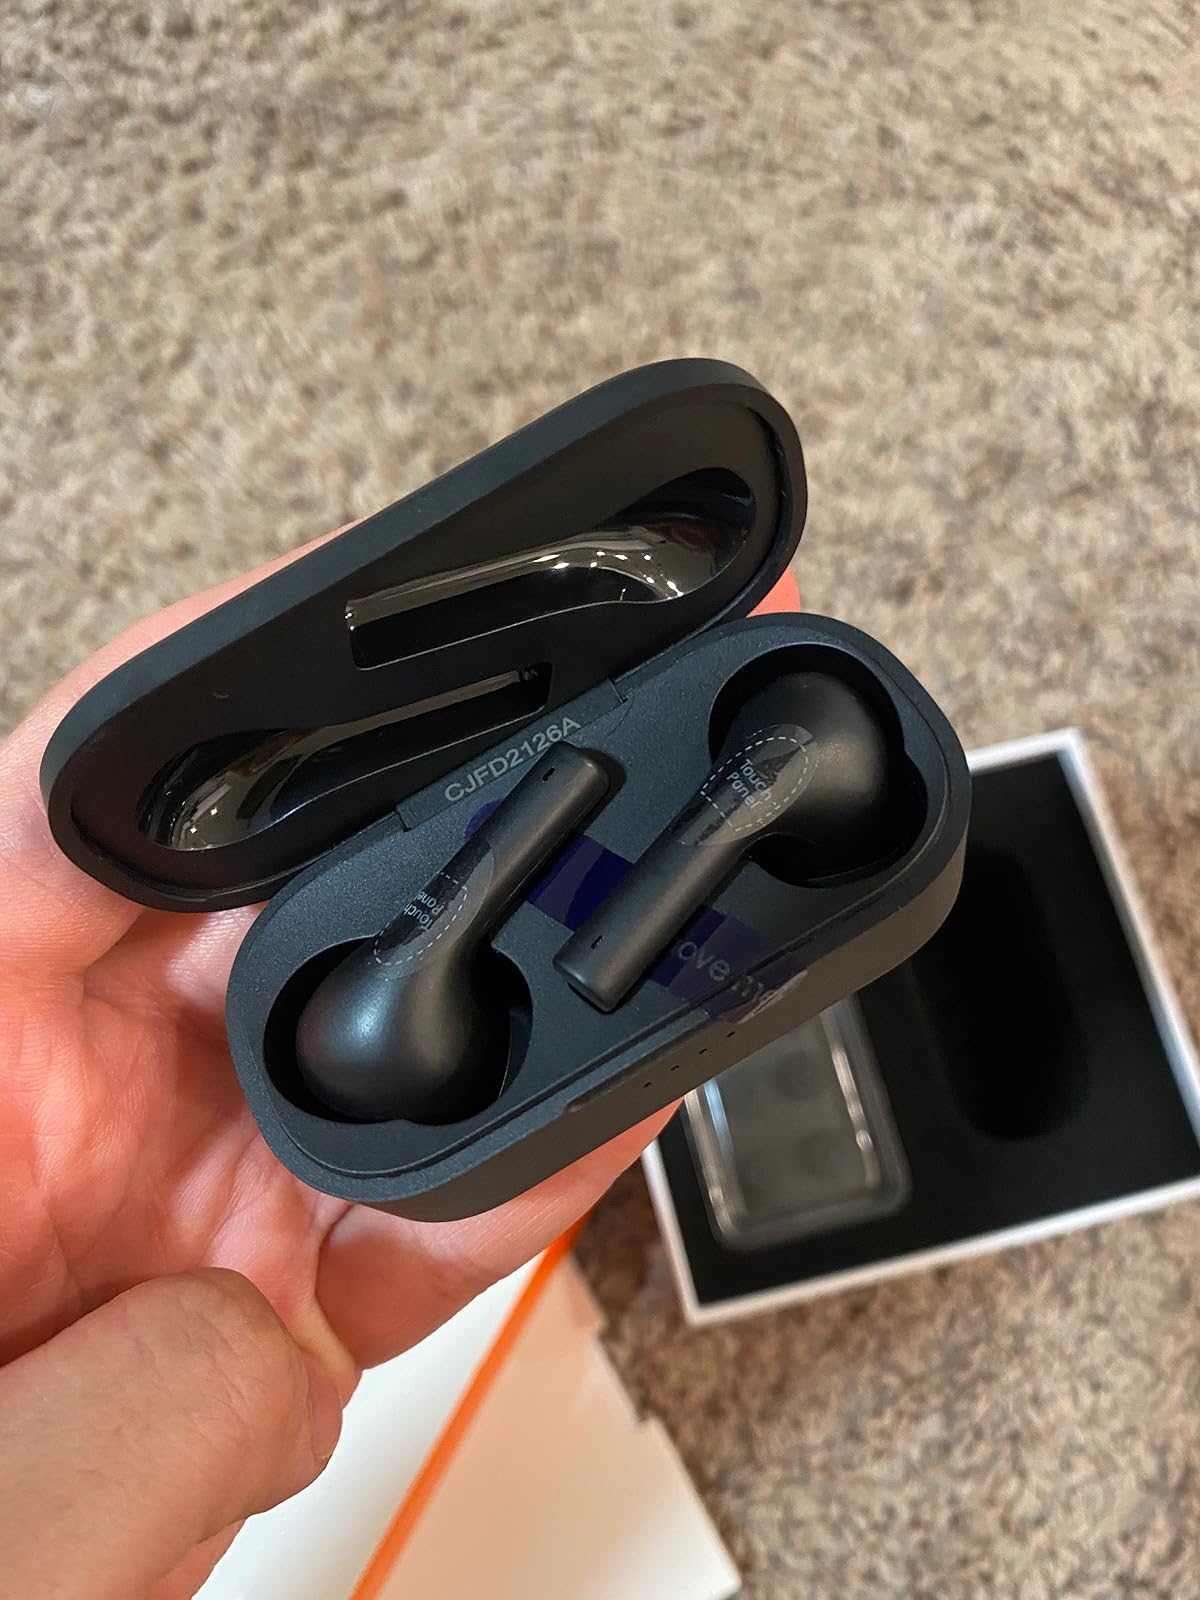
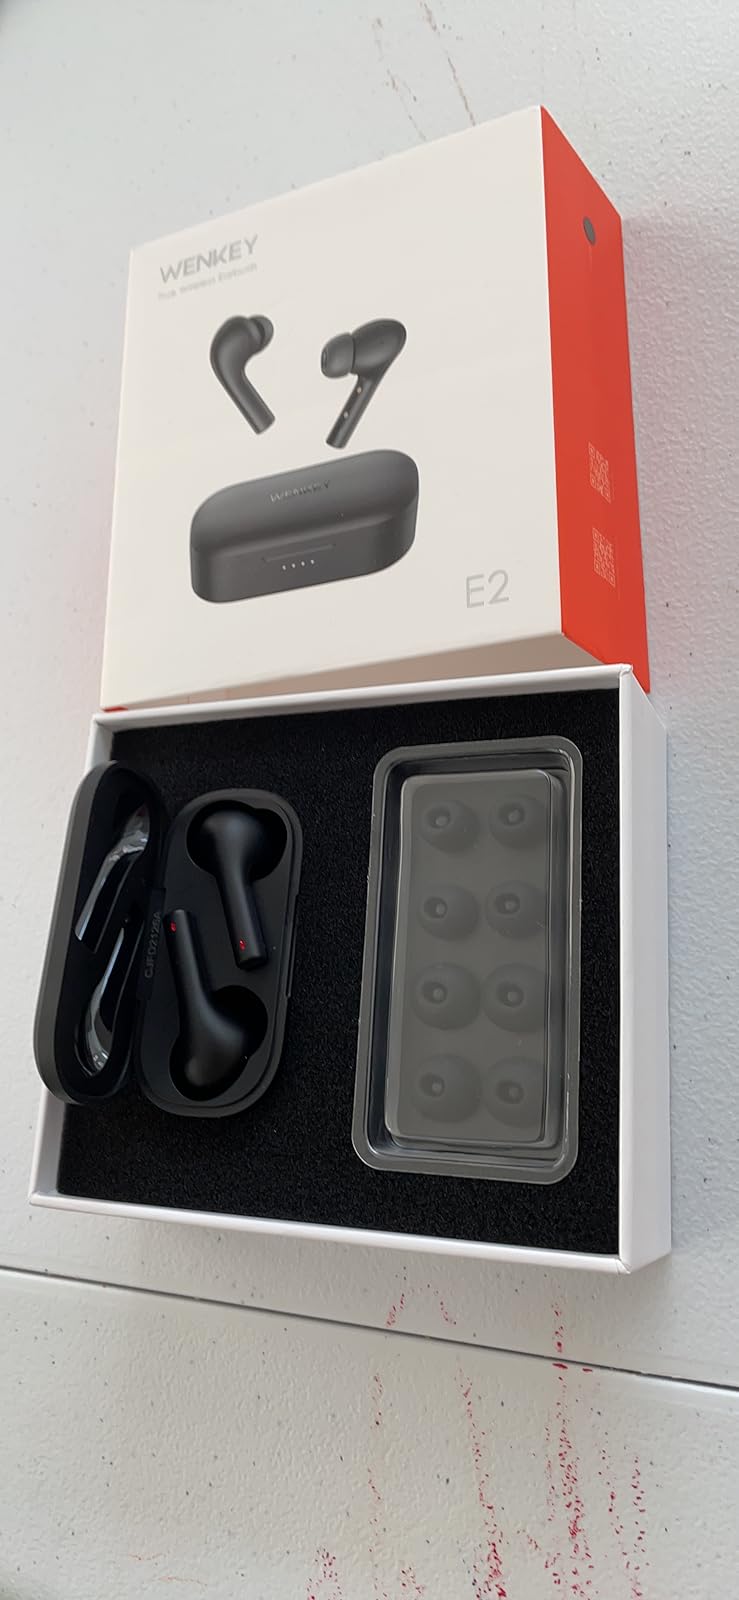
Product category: earbuds
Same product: yes